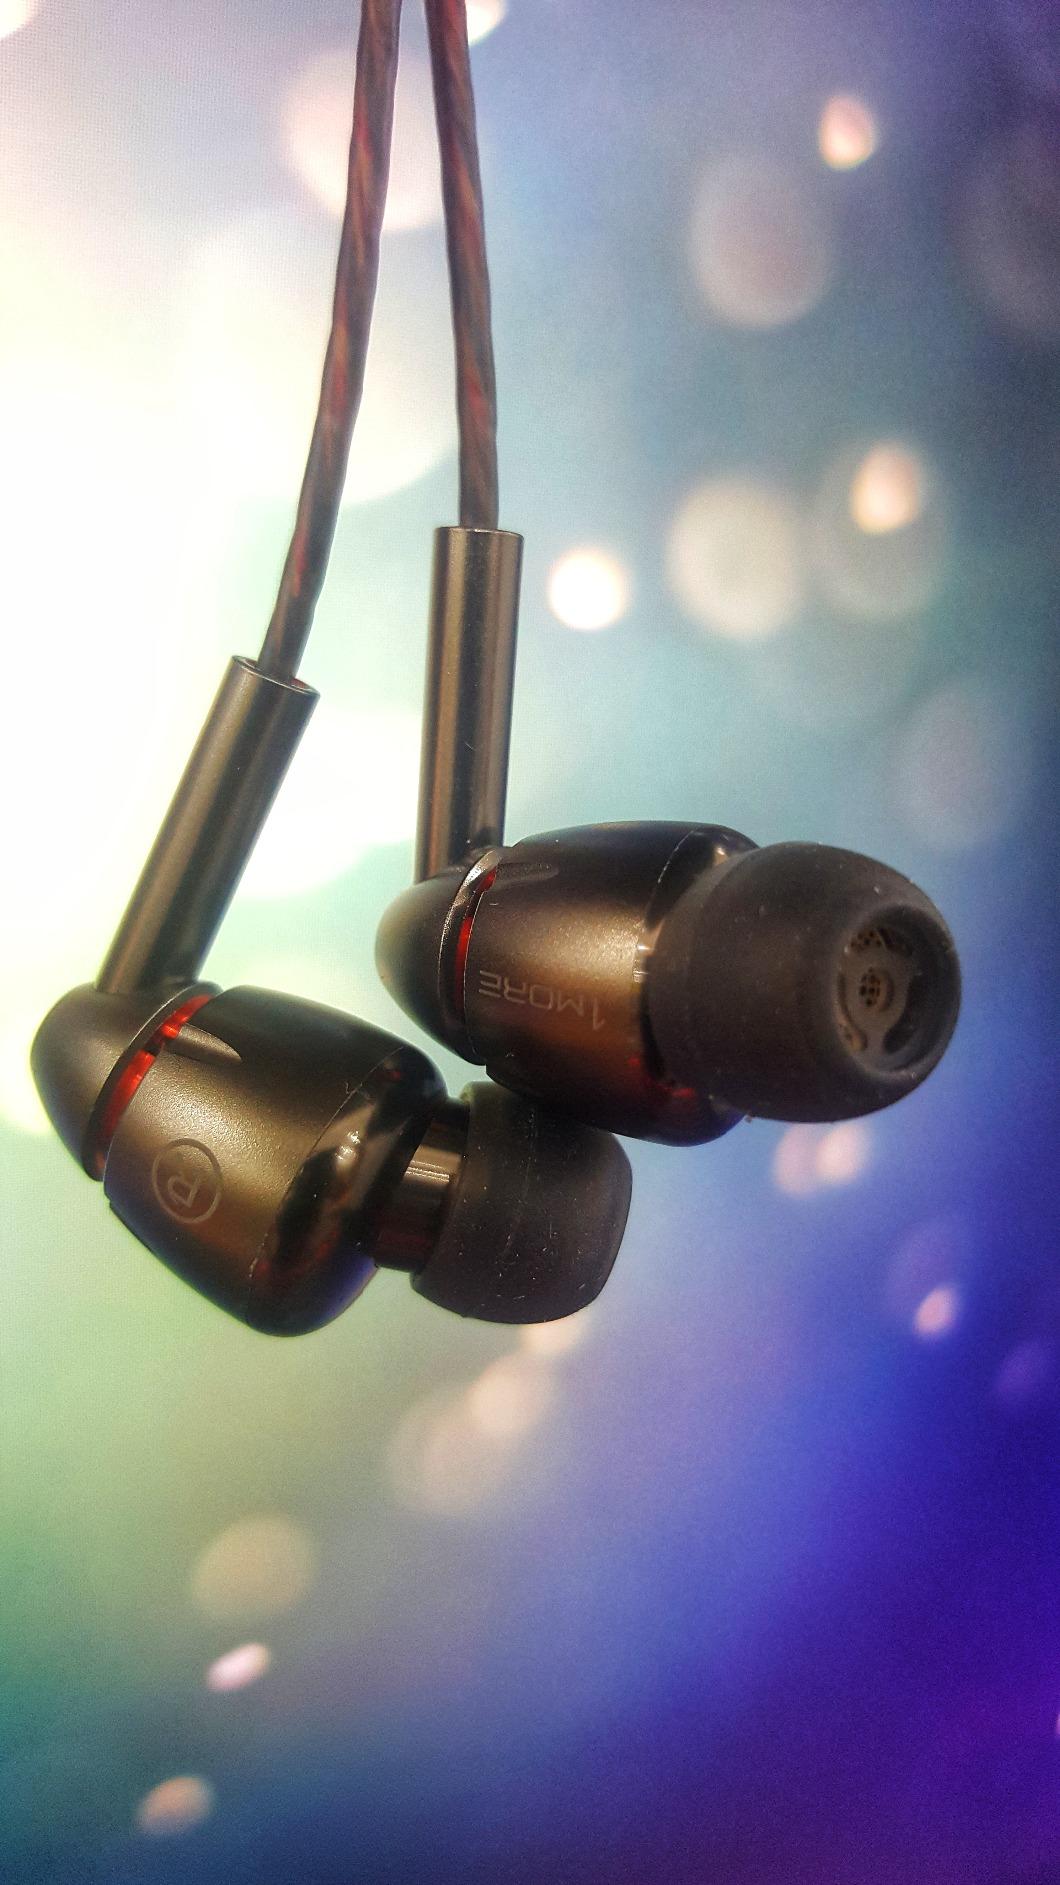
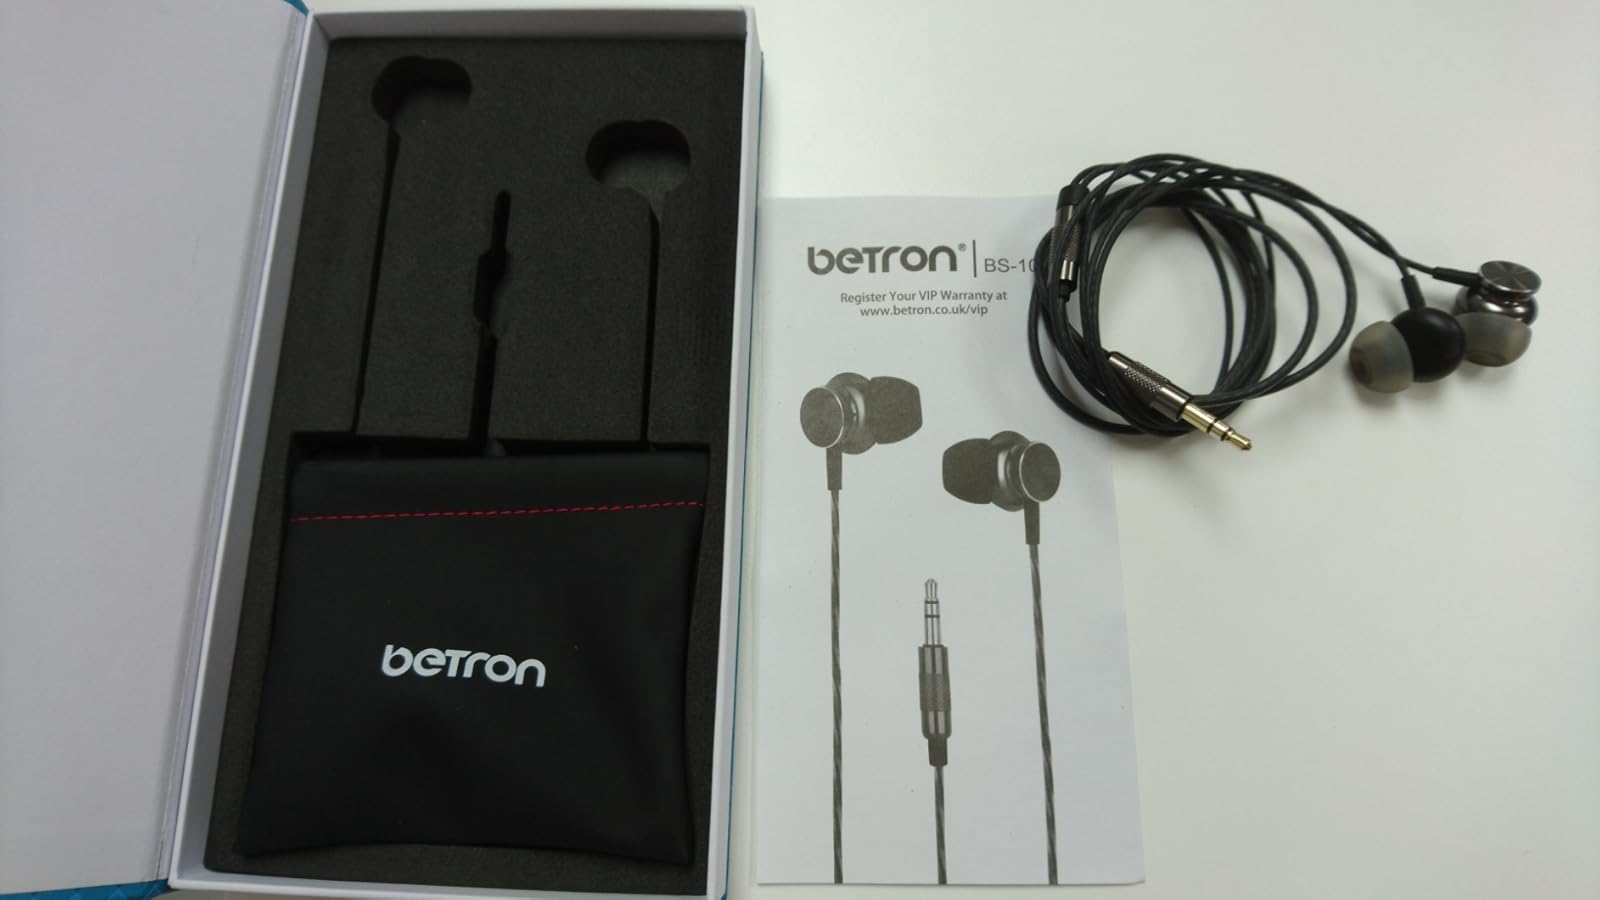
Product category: headphones
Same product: no